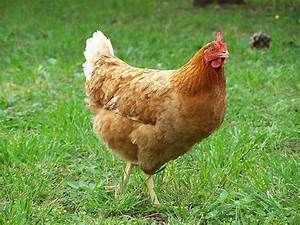
Label: chicken